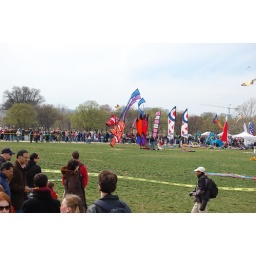
Ground displays - check out the dog in the field of red